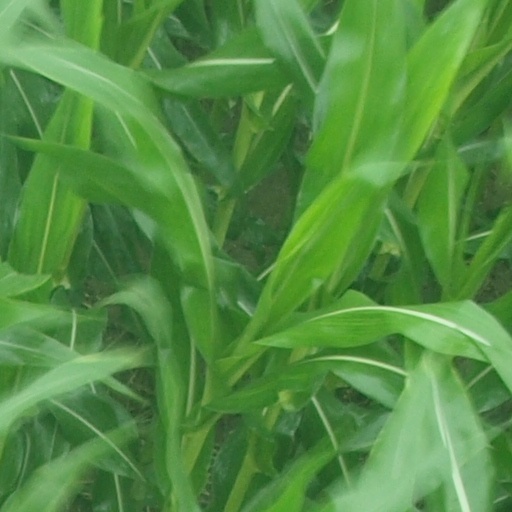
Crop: maize; corn